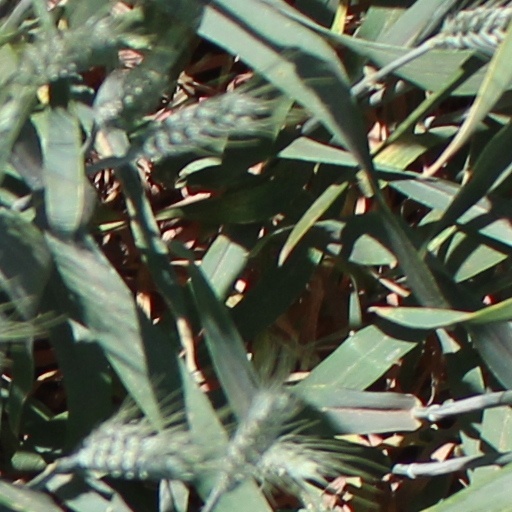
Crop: wheat